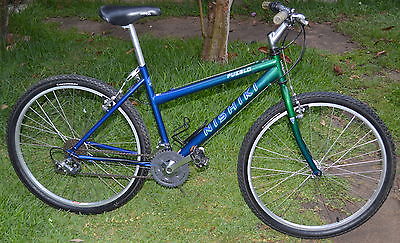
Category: bicycle